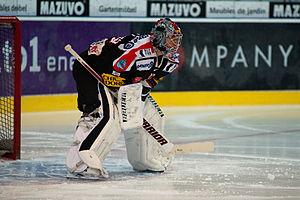
Cristobal Huet est un joueur franco-suisse de hockey sur glace professionnel évoluant avec le Lausanne Hockey Club au poste de gardien de but. Il possède la nationalité suisse depuis octobre 2010. Membre de l'équipe de France, il est connu pour être le second joueur français à évoluer au sein d'une franchise dans la LNH, ainsi que le premier Français à remporter la Coupe Stanley. Il est également un des parrains, avec Sébastien Grosjean et Philippe Bozon, de l'association Set-et-Match Puck-et-Match qui aide les enfants souffrant de l’ataxie de Friedreich.